Burlesque (2010 Australian film)

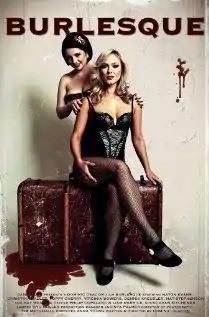
Theatrical release poster

Burlesque is a 2010 drama film directed and written by Dominic Deacon and starring Haydn Evans, Christina Hallett and Poppy Cherry. The film was released on 26 August 2010 in Australia and won Best Australian Feature Film at the 2010 Sexy International Film Festival. This film was shot in Melbourne, Victoria.